Individual action on climate change

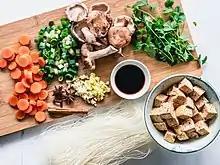
Example of a low-carbon dish: Vegan pho ingredients

Labels, such as Energy Star in the US, can be seen on many household appliances, home electronics, office equipment, heating and cooling equipment, windows, residential light fixtures, and other products. Energy star is a program in the U.S. that promotes energy efficiency. When buying air conditioning the choice of coolant is important.